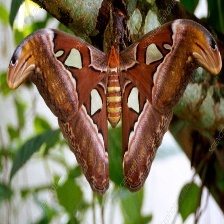
Species: ATLAS MOTH